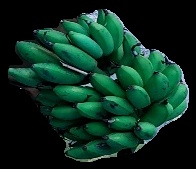
Variety: rasbale
Grade: grade3